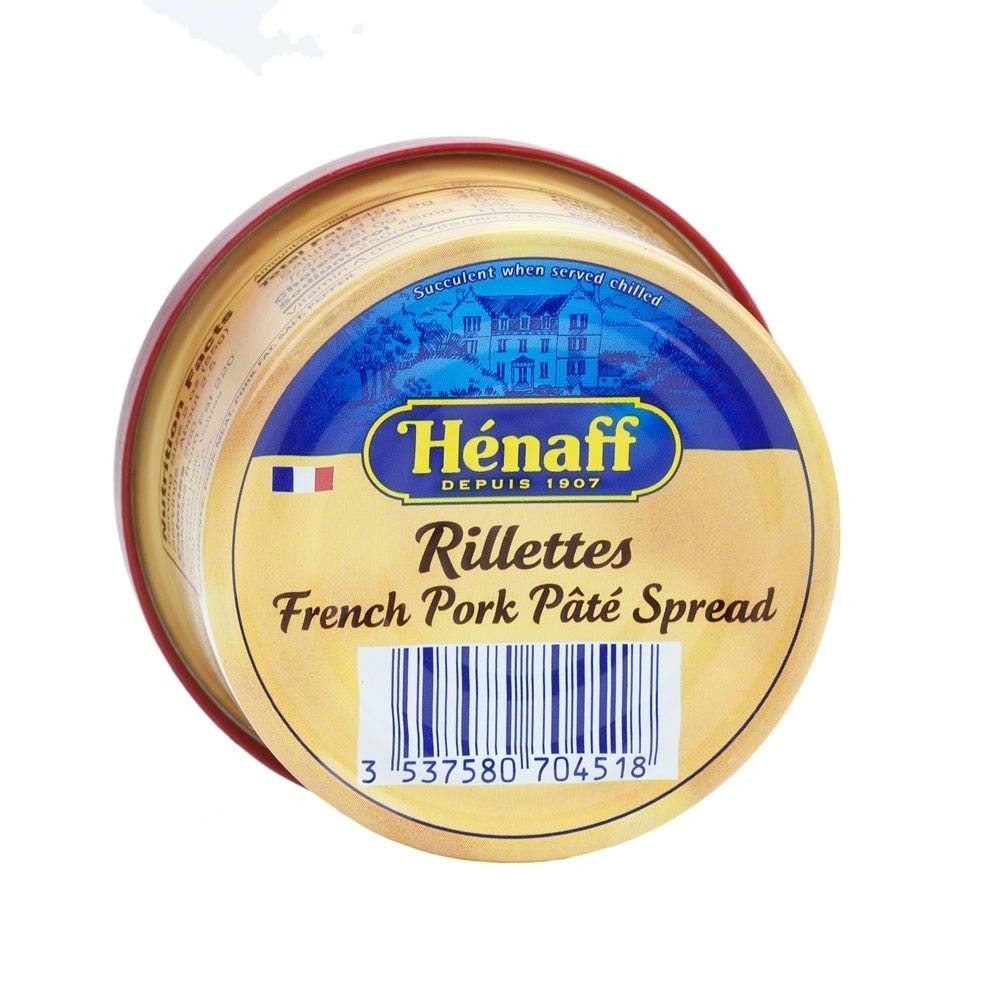
Item Name: Henaff Pork Rillettes by Henaff (France)
Bullet Point 1: Flavorful, aromatic and melts on the tongue - just like pork rillettes should!
Bullet Point 2: Buy some now and put it away, it only gets better with time
Bullet Point 3: No artificial preservatives, colors or flavors
Bullet Point 4: Each can holds 4.5oz of delicious porc rillettes
Bullet Point 5: Product of France
Product Description: Hénaff Pork Rillettes is the perfect appetizer, the perfect French product to complete your meal. Cubed, salted and cured meat is cooked slowly on low heat until it’s just tender enough to be raked and blended into a spread that’s gives you a taste of the old world and the new. It can be spread on French bread or toast points like a pate, at room temperature or served chilled. What are Rillettes, anyway? Rillettes are the essence of French food – nothing wasted, nothing snobby. A little pork, a little salt, and some delicious little cornichon pickles to bring some acidity to the spread. Put it on toast points, enjoy it alone, make hors d’ouvres, eat it by yourself or share some with your friends. A lot like pate, Henaff pork rillettes can be served chilled or at room temperature – it’s free of preservatives, all natural and just rich enough to excite your palate. A wholesome treat made with pork, stock, and spices, Henaff is actually the only French pork pate and rillettes producer approved by the USDA (no easy feat!). Like pate the longer you have it the better it gets, so give it a try today! All pork used is fed an all natural balanced diet without hormones or antibiotics, giving you all the flavor and quality you’ve come to expect from French products! The secret ingredients and preparation have kept people guessing for over a hundred years and remain a French favorite for a good reason! Net Weight: 127g (4.5 OZ) Copywriting created on Feb 16, 2013 by Sara Le Panier Francais
Value: 4.5
Unit: Ounce

Price: 7.59